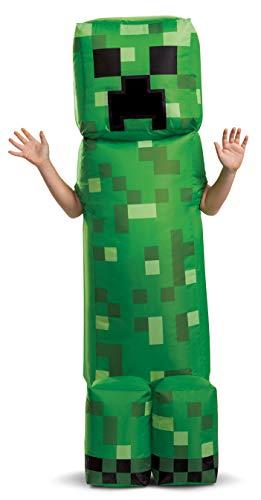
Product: Creeper Inflatable Child Costume
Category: Toys & Games | Dress Up & Pretend Play | Costumes
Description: This inflatable costume is safe and fun for you child to wear.
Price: $71.99